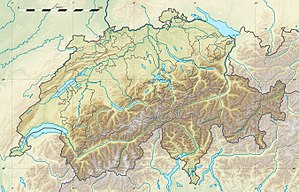
Grimselpasset
Grimselpasset ligger i Schweiz
Grimselpasset er et bjergpas i Schweiz. Vejen over passet forbinder Hasli-dalen i Berner Oberland med Goms-distriktet i Valais. Vallée de l'Aar i nord med Vallée du Rhône i syd.